Rosina Cazali

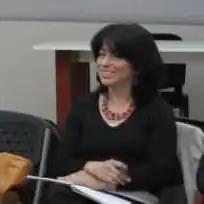
Photo of Rosina Cazali at the Absurdo simposium in Quetzaltenango, Guatemala in 2013.

Rosina Cazali (born in 1960) is a Guatemalan art critic and independent curator. She serves as an advisory committee member for CIFO (The Cisneros Fontanals Art Foundation). Cazali works as a columnist for "El Periódico", a Guatemalan newspaper. She co-curated the 2014 Guatemalan Biennial, XIX Bienal de Arte Paiz, along with Cecilia Fajardo-Hill, Anabella Acevedo and Pablo José Ramírez.